Thomas Parry (Comptroller of the Household)

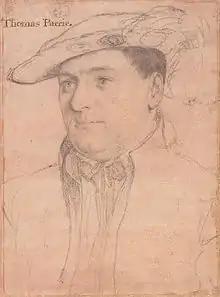
Portrait of Sir Thomas Parry, by Hans Holbein the Younger,

Sir Thomas Parry (c. 1515 – 15 December 1560) was a Comptroller of the Household to the English Queen Elizabeth I.